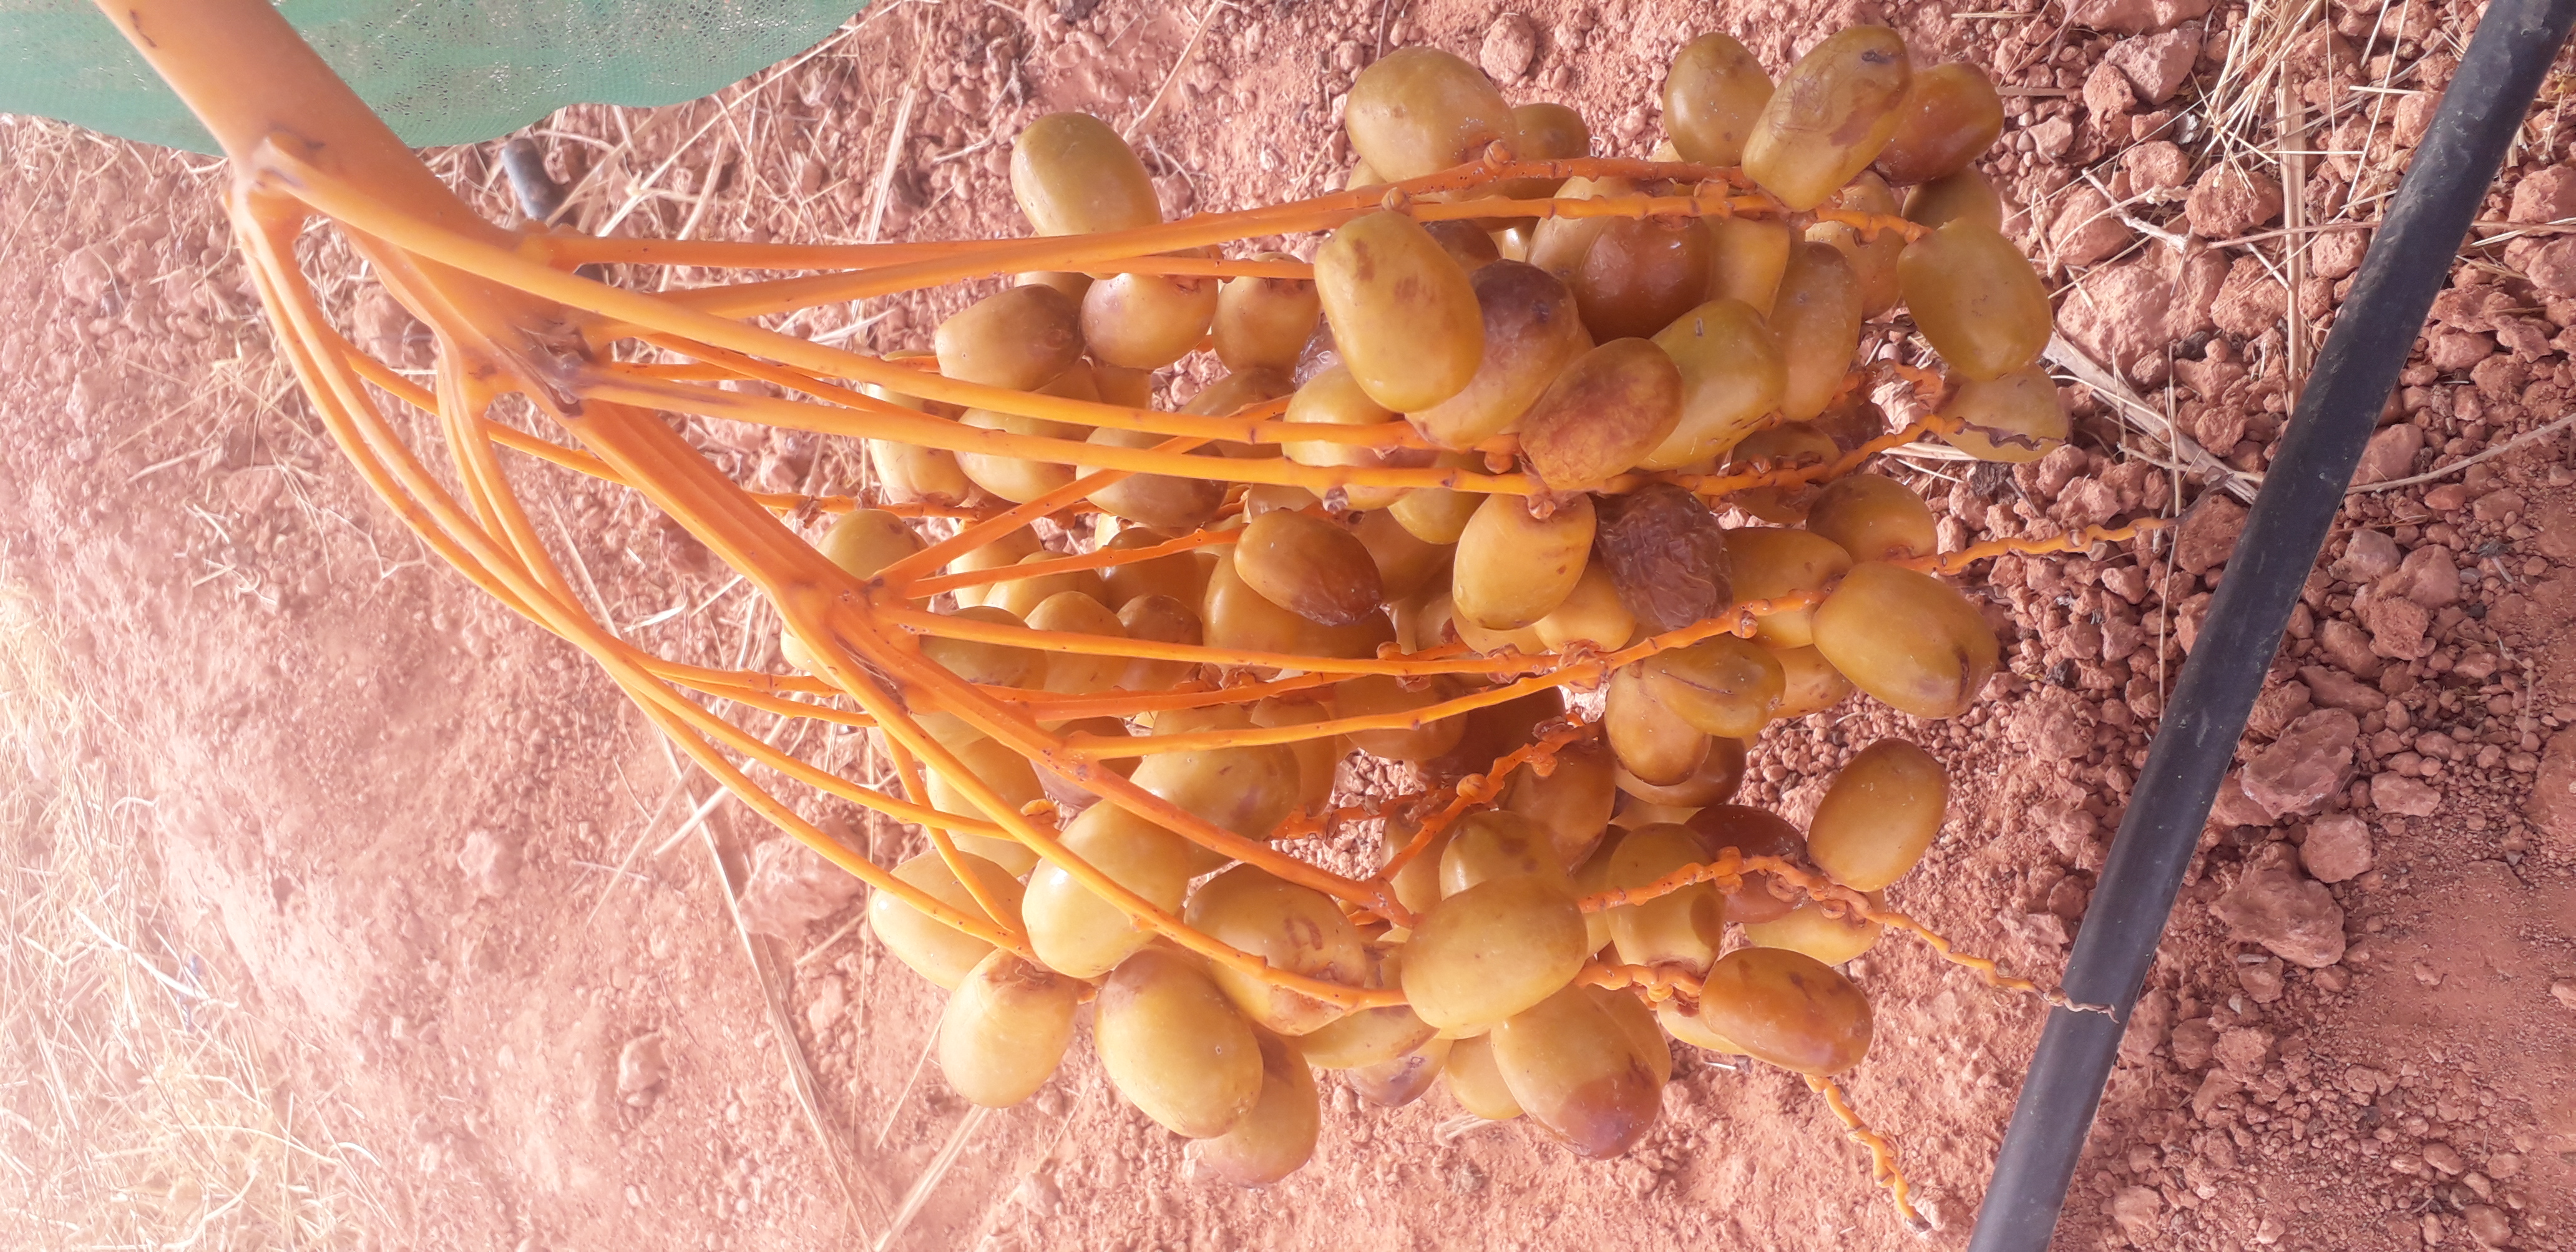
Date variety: Boufagous